Nancy E. Bone

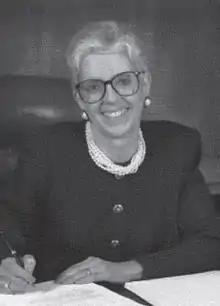
Nancy E. Bone

Nancy E. Bone is an American former intelligence officer who served as Director of National Photographic Interpretation Center between October 1993 and September 1996.